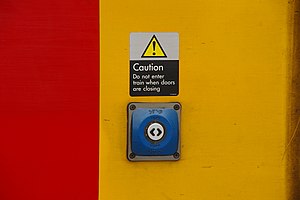
Knap (apparat)
En knap til åbning af togdøre
En knap er en anordning til at styre ting, for det meste til at tænde eller afbryde elektricitet, i en kontakt eller omskifter. De fleste knapper er enten af typen en mekanisk knap - eller berøringsknap.